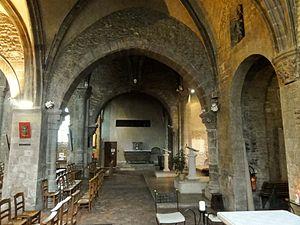
Transept, vue sud-nord.
L'église Notre-Dame-et-Saint-Eugène est une église catholique paroissiale située à Deuil-La Barre, en France. Ses origines remontent à la fin de l'époque mérovingienne, quand l'église de Deuil est un lieu de pèlerinage grâce aux miracles qui se produisent près de la tombe de saint Eugène qu'elle abrite. Un premier oratoire avait même été édifié vers le début du Vᵉ siècle. Mais rien de ces premiers lieux de culte ne subsiste, et avec le départ des reliques de son saint protecteur pour la basilique Saint-Denis vers 850, Deuil quitte la scène de l'histoire jusqu'à ce que son église soit donnée à l'abbaye Saint-Florent de Saumur en 1066. Un prieuré est alors fondé à Deuil, et la construction de l'église romane actuelle est lancée. Elle commence par l'abside, qui ne subsiste plus, et se termine par la nef au début du XIIᵉ siècle. La consolidation de la croisée du transept vers 1135 donne l'occasion d'installer quatre chapiteaux historiés, qui, avec un cinquième dans la chapelle sud, font la célébrité de l'église. Ils marquent en effet l'apogée de la sculpture romane dans le Val-d'Oise. Vers 1120, l'abside romane est remplacée par un spacieux chœur gothique muni d'un déambulatoire.